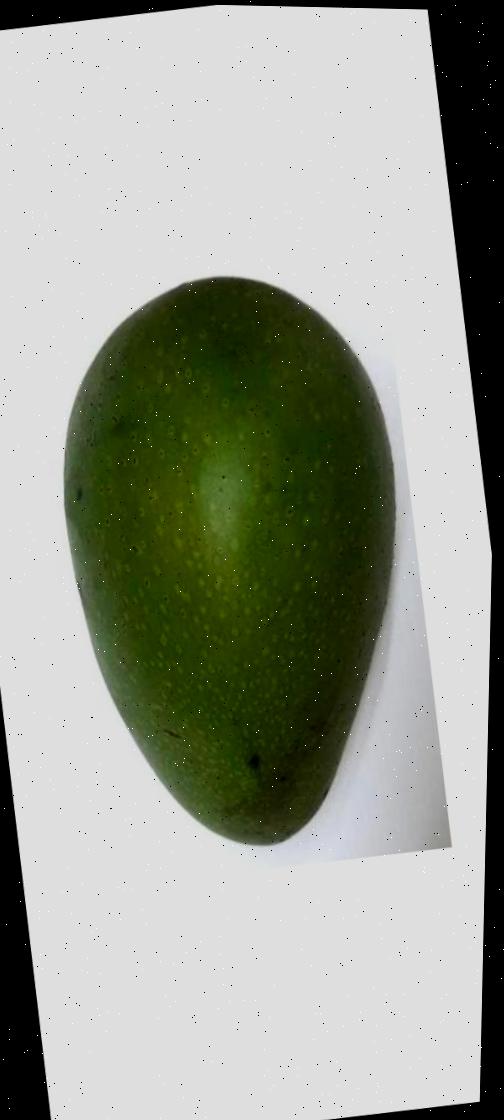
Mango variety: Ashshina Zhinuk